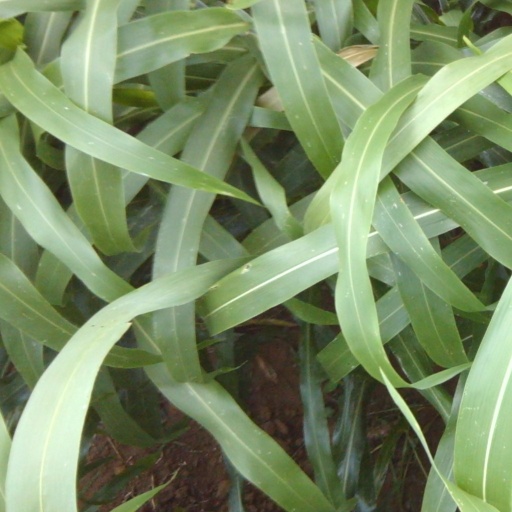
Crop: sorghum